Tramadol

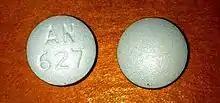
Generic tramadol HCl tablets marketed by Amneal Pharmaceuticals

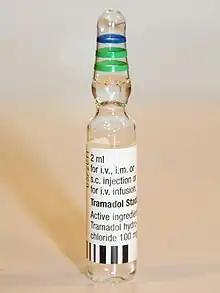
Tramadol HCl for injection

Tramadol is used primarily to treat mild to severe pain, both acute and chronic. There is moderate evidence for use as a second-line treatment for fibromyalgia, but it is not FDA-approved for this use. Its use is approved for treatment of fibromyalgia as a secondary painkiller by the NHS.